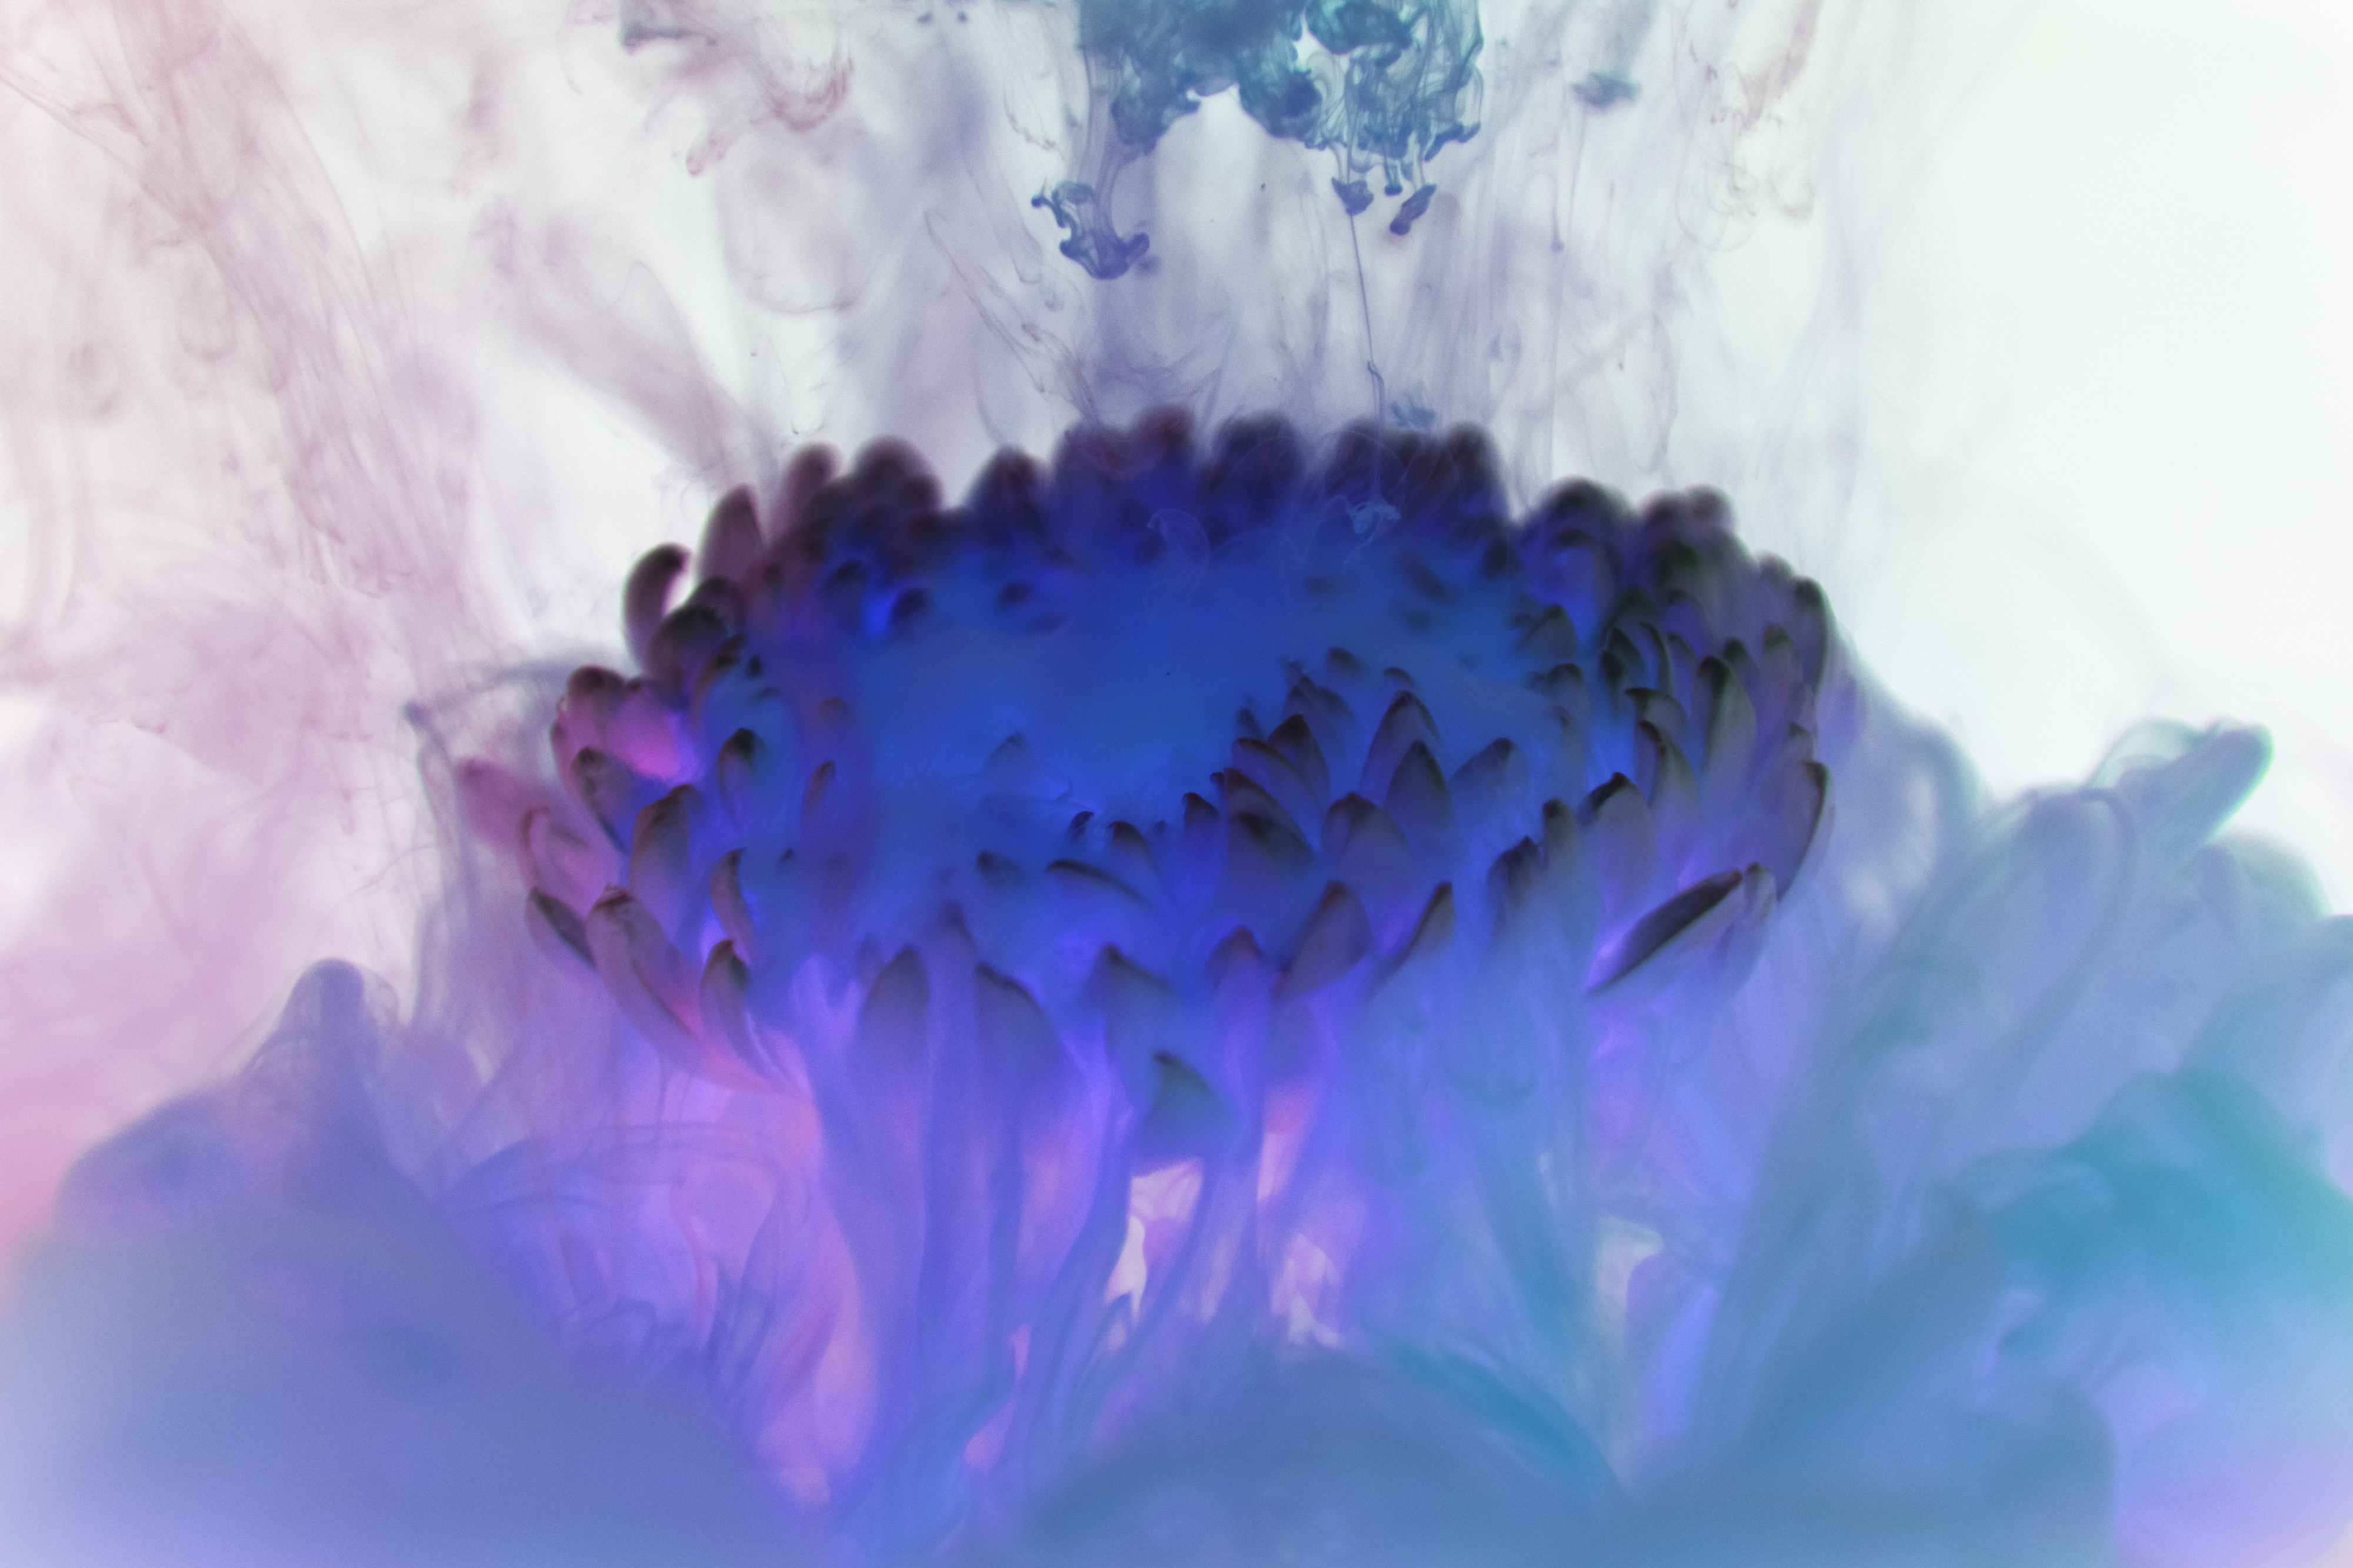
abastraction, abstract, abstraction, acrylic, aquatic, art, artistic, arty, background, blob, blue, chemical, cloud, collection, color, color blending, colorful, contamination, creative, decoration, design, detail, dissolve, drop, droplet, dye, effects, element, explosion, fancy, fantasy, flower, fluid, fog, gouache, illustration, ink, inversion, invert, inverted, liquid, motion, movement, paint, pattern, pigment, science, shape, smooth, spatter, splash, water, watercolor, violet, purple, close up, petal, macro photography, computer wallpaper, sky